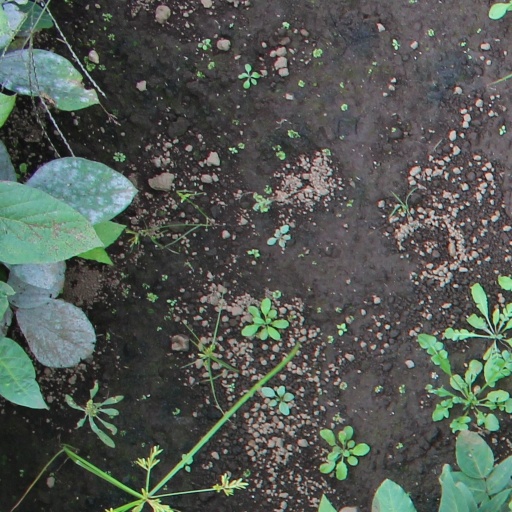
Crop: soybean